List of Super Bowl lead-out programs

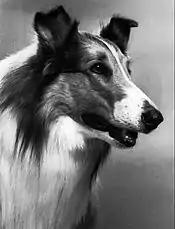
The classic show "Lassie" was a frequent lead-out program during the early years of the Super Bowl when the game was broadcast on CBS (1967 after Super Bowl I, 1968 after Super Bowl II, and 1970 after Super Bowl IV).

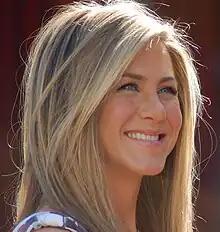
The episode of "Friends" – starring Jennifer Aniston (pictured) – titled "The One After the Superbowl" which aired following Super Bowl XXX became the highest rated Super Bowl lead-out program in history, a distinction it still holds.

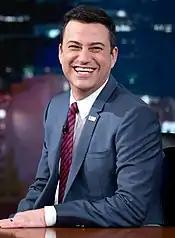
The Super Bowl lead-out time slot has occasionally been used by networks to debut new series. Among such shows is ABC's "Jimmy Kimmel Live!" in 2003 following Super Bowl XXXVII.

The Super Bowl provides an extremely strong lead-in to the programming on the channel following the game, the effects of which can last for several hours. For instance, in discussing the ratings of a local TV station, Buffalo, New York television critic Alan Pergament noted on the coattails from Super Bowl XLVII, which aired on CBS: "A paid program that ran on Channel 4 at 2:30 in the morning had a 1.3 rating. That's higher than some CW prime time shows get on WNLO-TV, Channel 4's sister station."